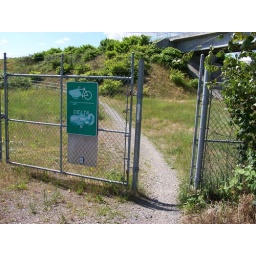
In some locations around Vancouver, bike signs and othe facilities need significant improvements.